Scott Vernon

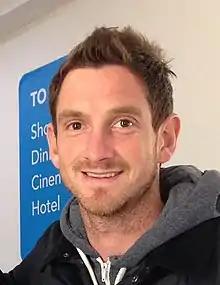
Vernon in 2013

Scott Malcolm Vernon (born 13 December 1983) is an English former professional footballer who played as a striker.